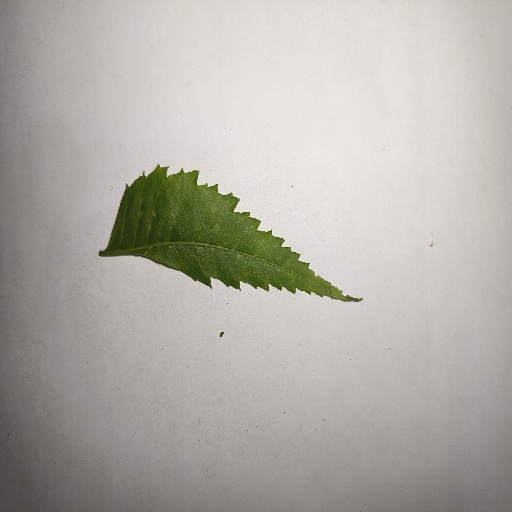
Species: Neem
Leaf condition: Healthy Leaf